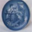
Label: plate